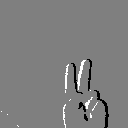
ASL letter: v